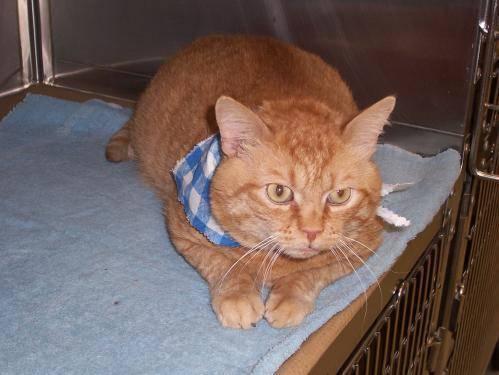
cat